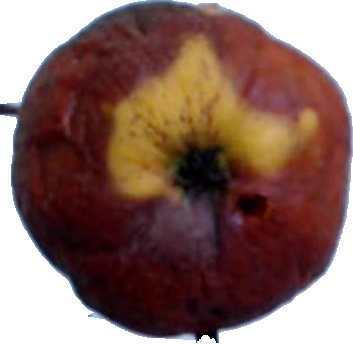
Label: apple_rotten_1